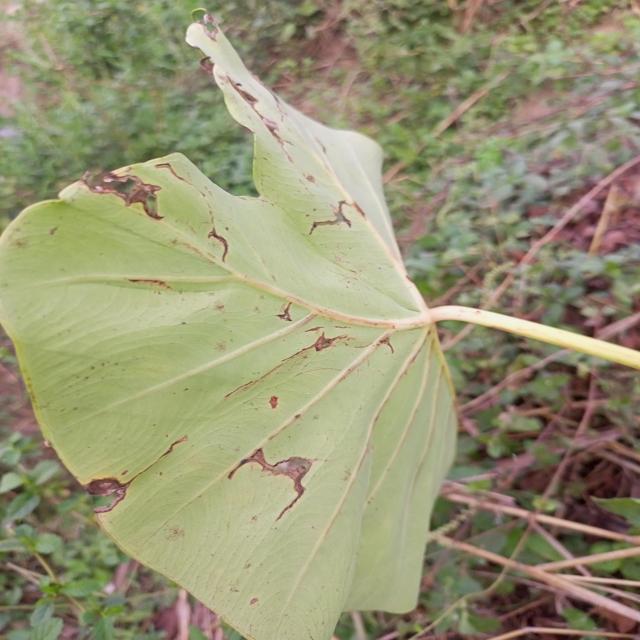
Label: Late_Blight